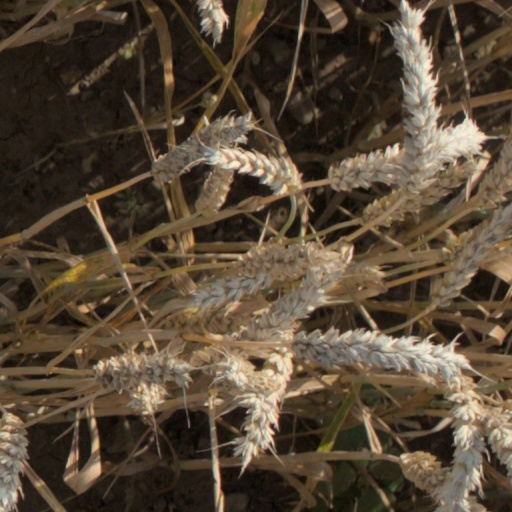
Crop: wheat